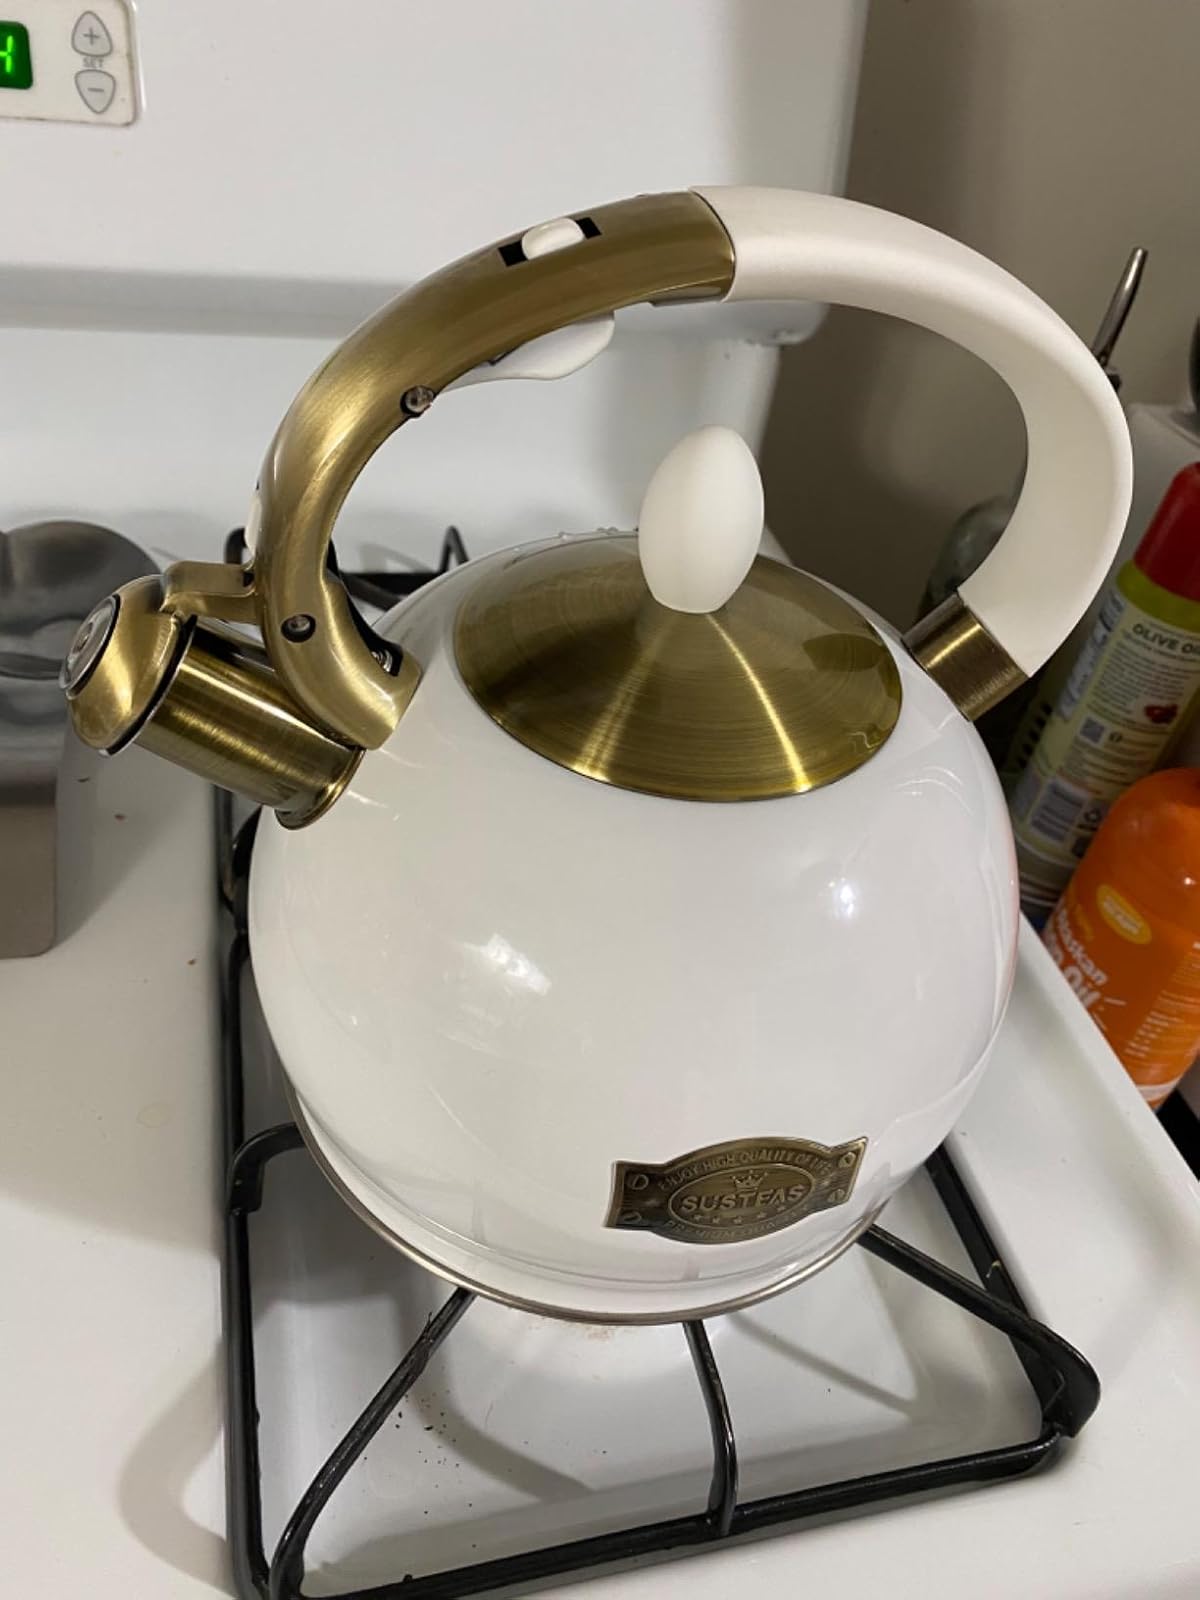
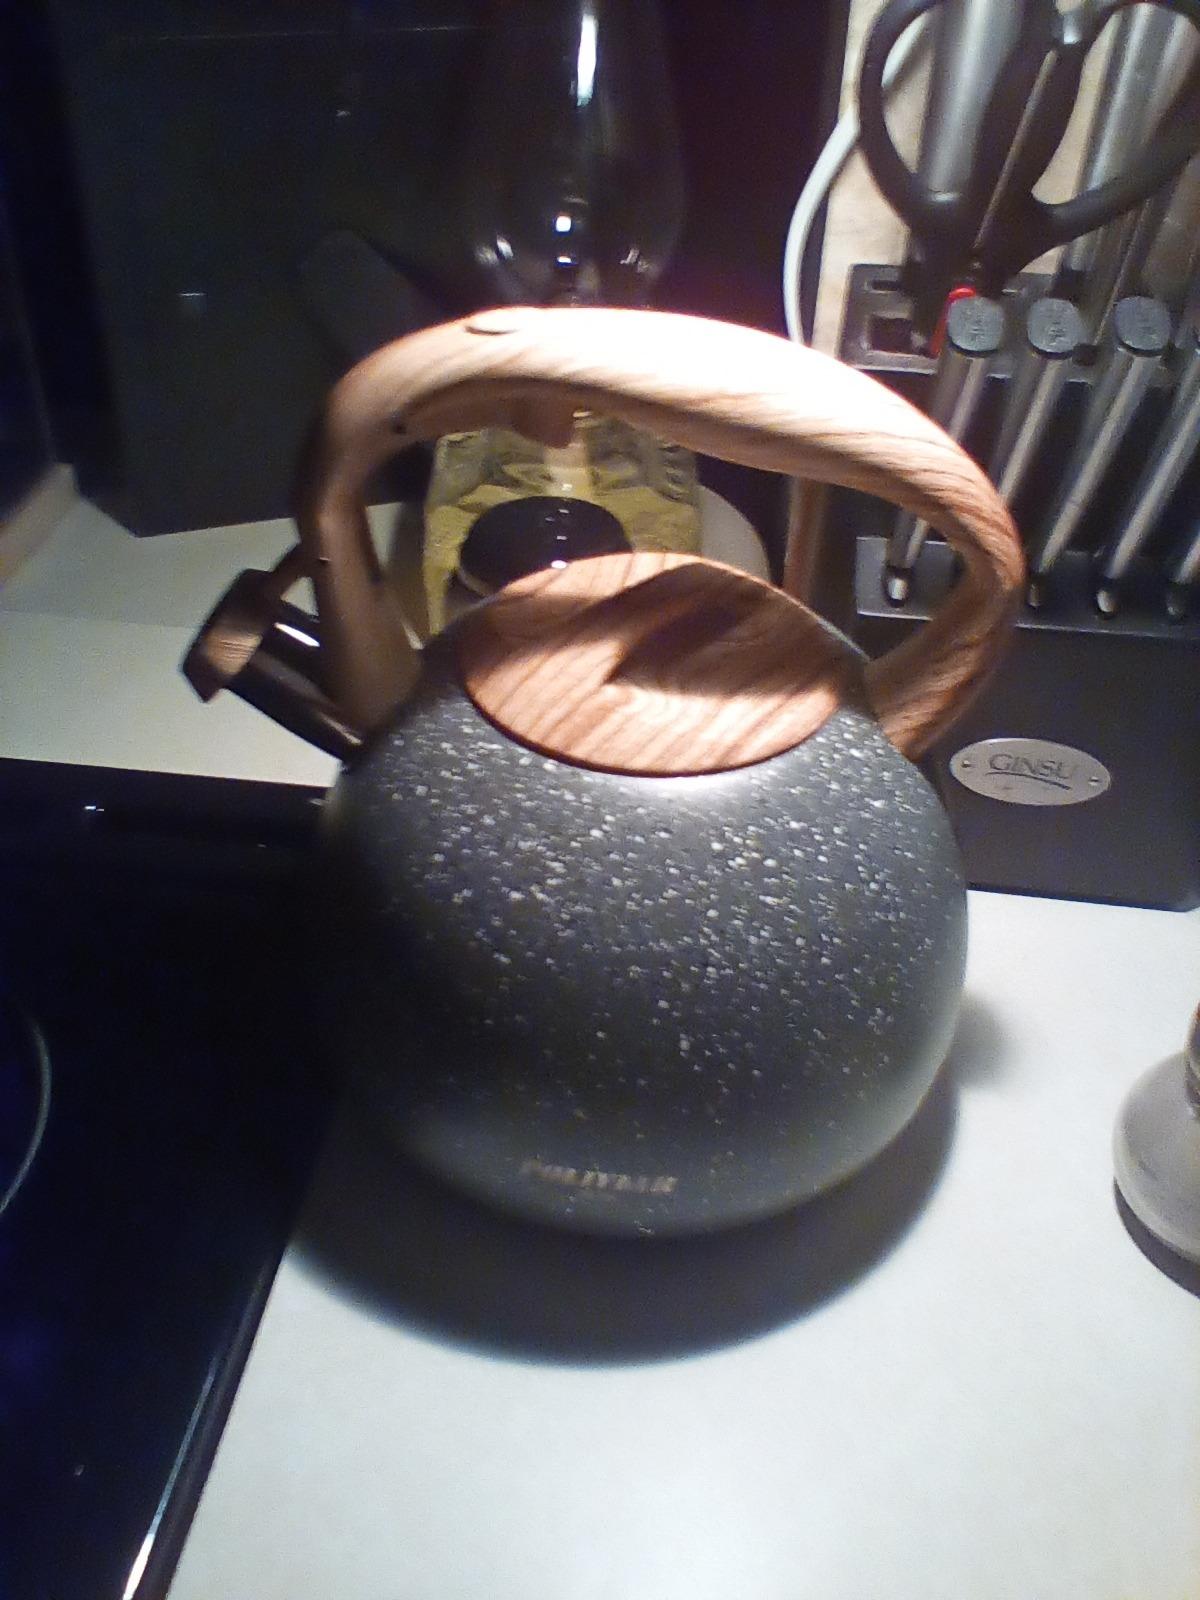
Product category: items_kettle
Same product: no